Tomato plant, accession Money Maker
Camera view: horizontal (90 deg, fisheye); turntable rotation: 150 degrees
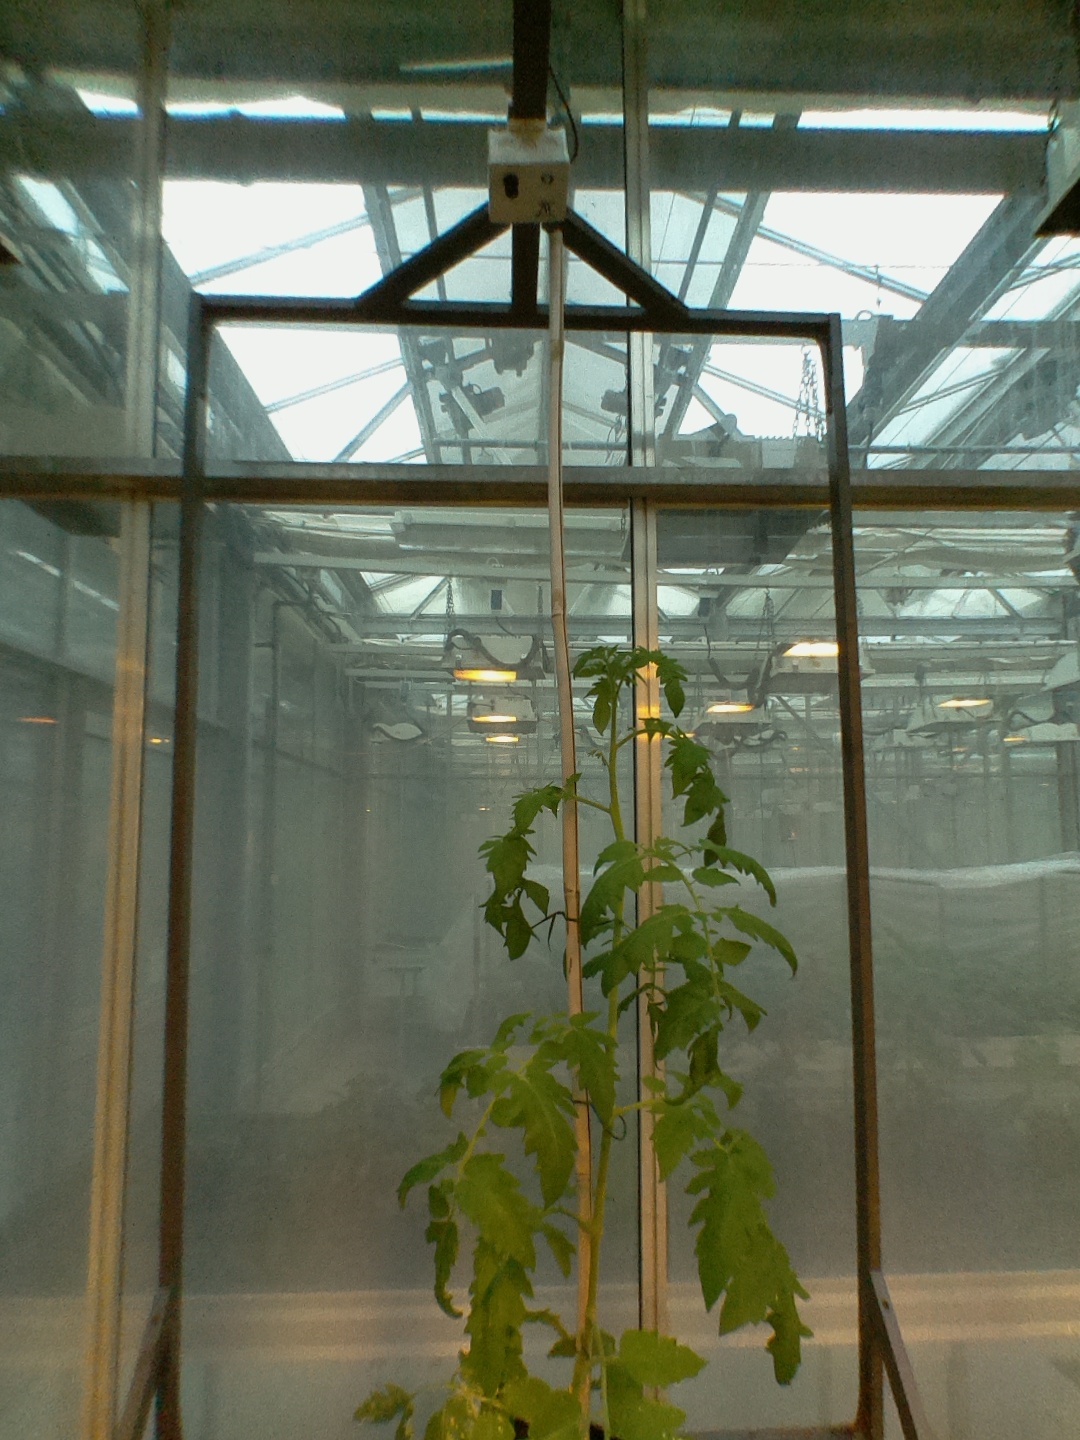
BBCH growth stage 53: 3 inflorescences visible